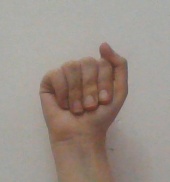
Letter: saad